Owens-Rogers Museum

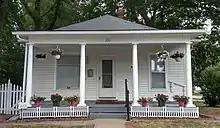
Front view of the Owens-Rogers Museum

The Owens-Rogers Museum was the home of Hollywood screenwriter and producer Lela Rogers and is the birthplace and childhood home of the American actress, dancer, and singer, Ginger Rogers. The home was a tourist attraction and museum and is located in Independence, Missouri, United States, at 100 West Moore Street. This small craftsman style bungalow was built between 1906 and 1910 by Oscar Mindrup, a local real estate investor, banker, and city councilman. This site is the birthplace of Hollywood film actress/dancer Ginger Rogers. Virginia Katherine McMath (Ginger) was born on July 16, 1911, to Lela Owens McMath, who was estranged from her husband. The house is no longer under the control of the museum, which had to close in May 2020. The owners have plans to create a digital online version of the museum in 2020.